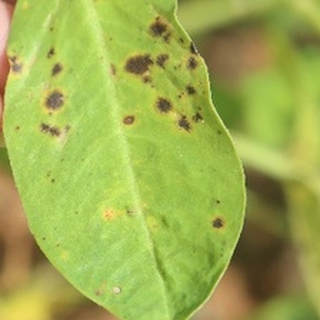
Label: groundnut_late_leaf_spot